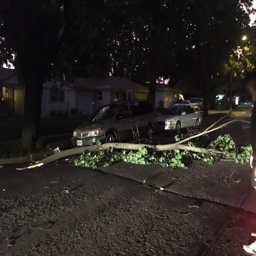
a large tree branch blocks the road near 33rd and person